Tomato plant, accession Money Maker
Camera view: tilt-top (135 deg); turntable rotation: 210 degrees
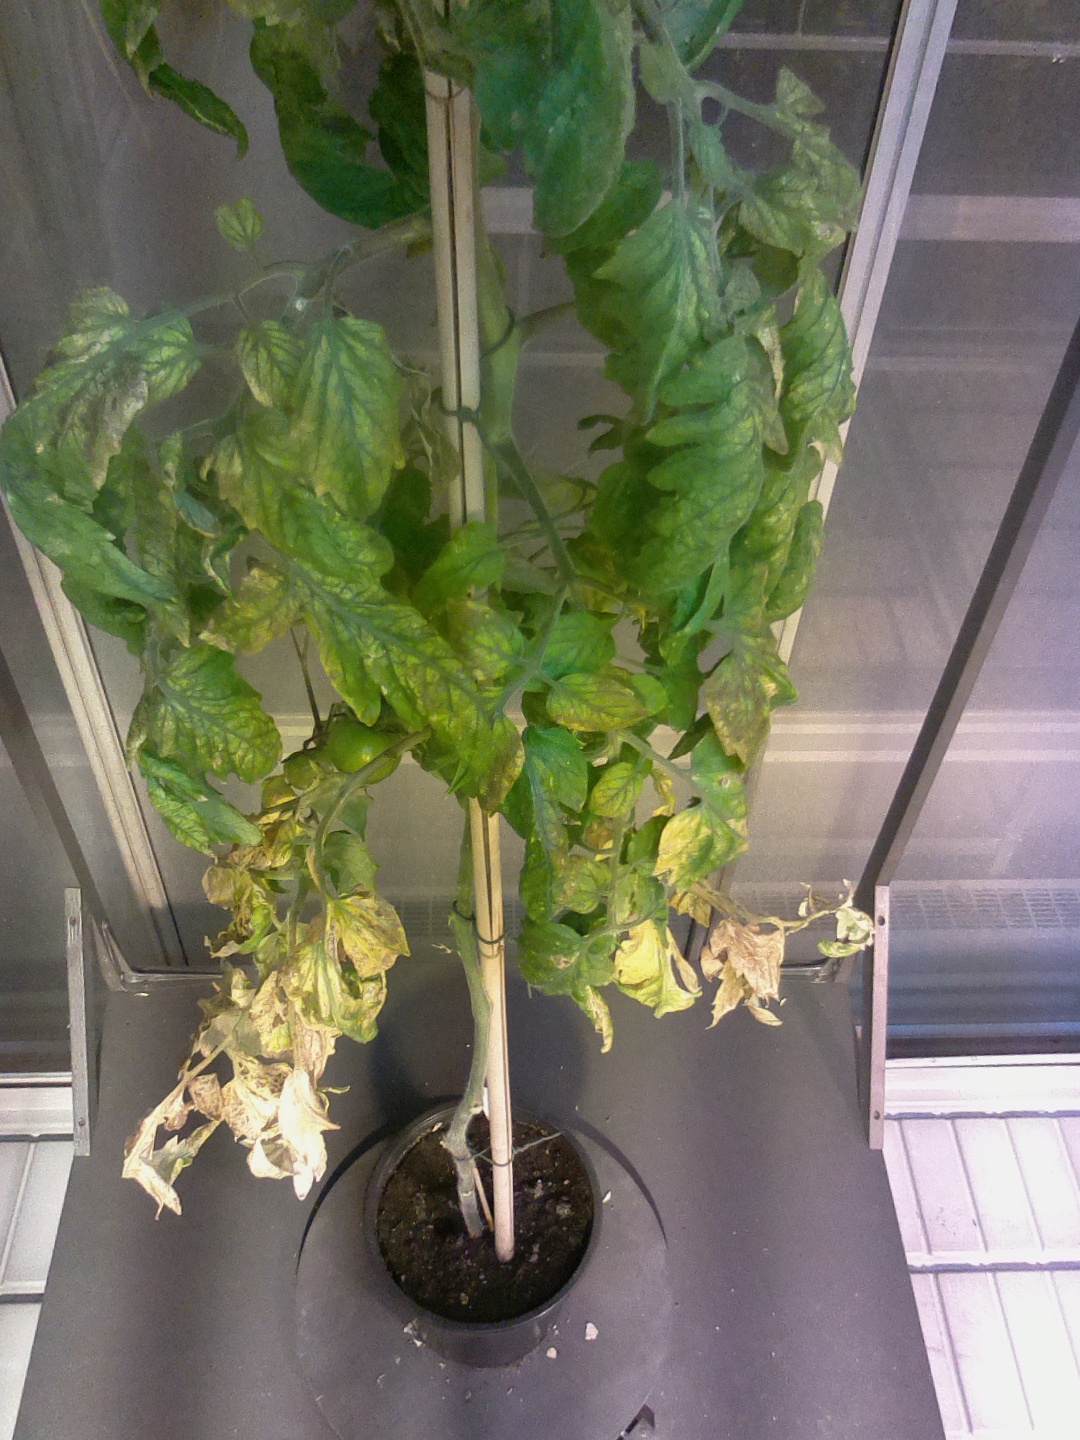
BBCH growth stage 77: 70%-80% of final fruit size